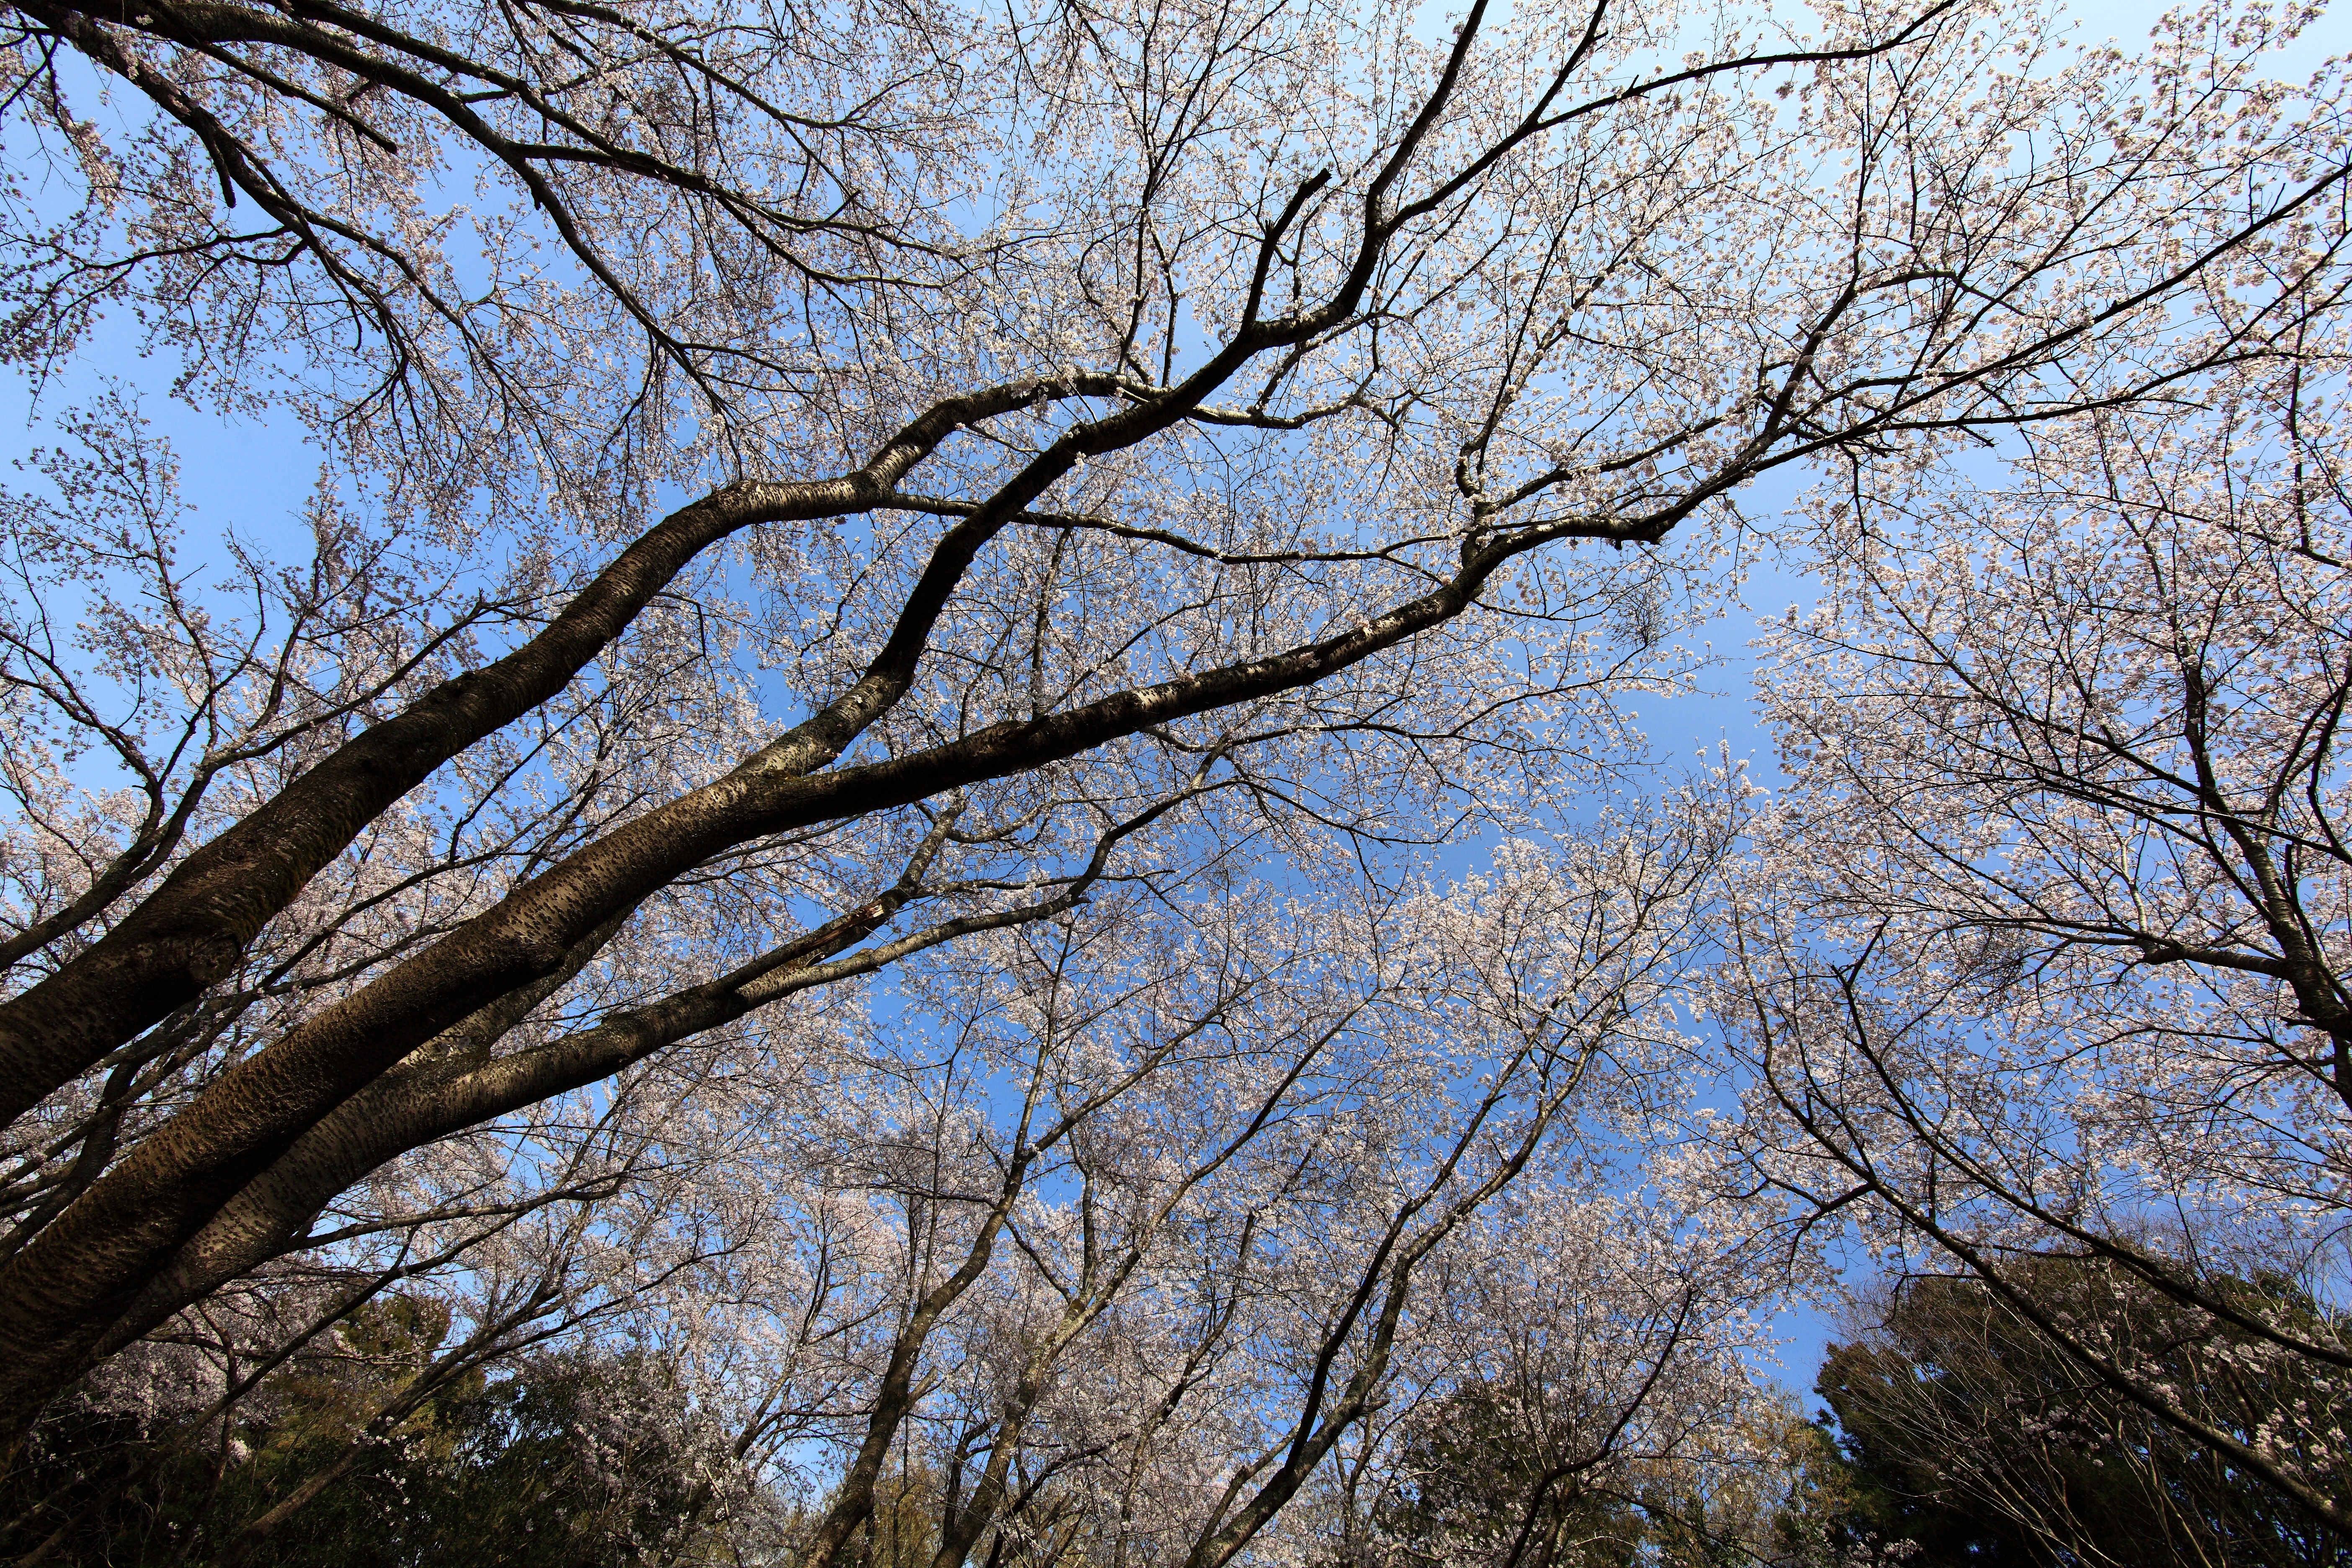
tree, branch, blossom, plant, flower, spring, high, season, cherry blossom, blossoms, 5d, sakura, hires, markii, cherry, hi, res, resolution, canonef14mmf28liiusm, chibaken, chibashi, izumishizenkoen, woody plant